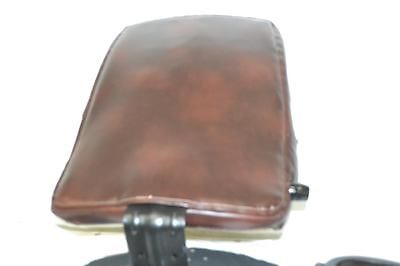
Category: chair